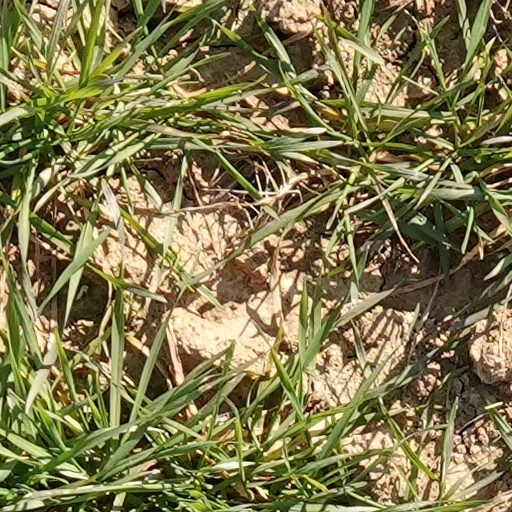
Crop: wheat